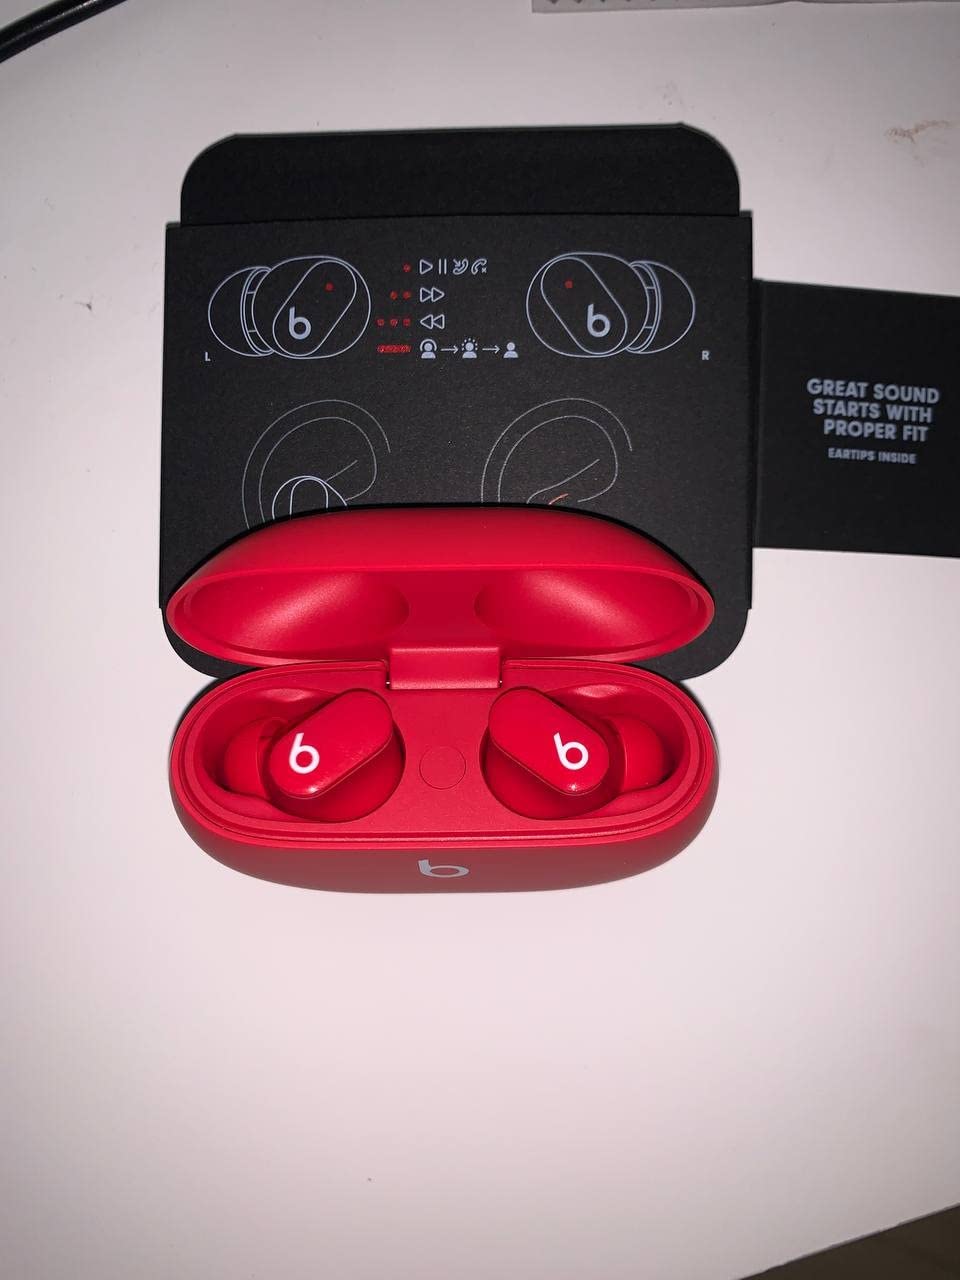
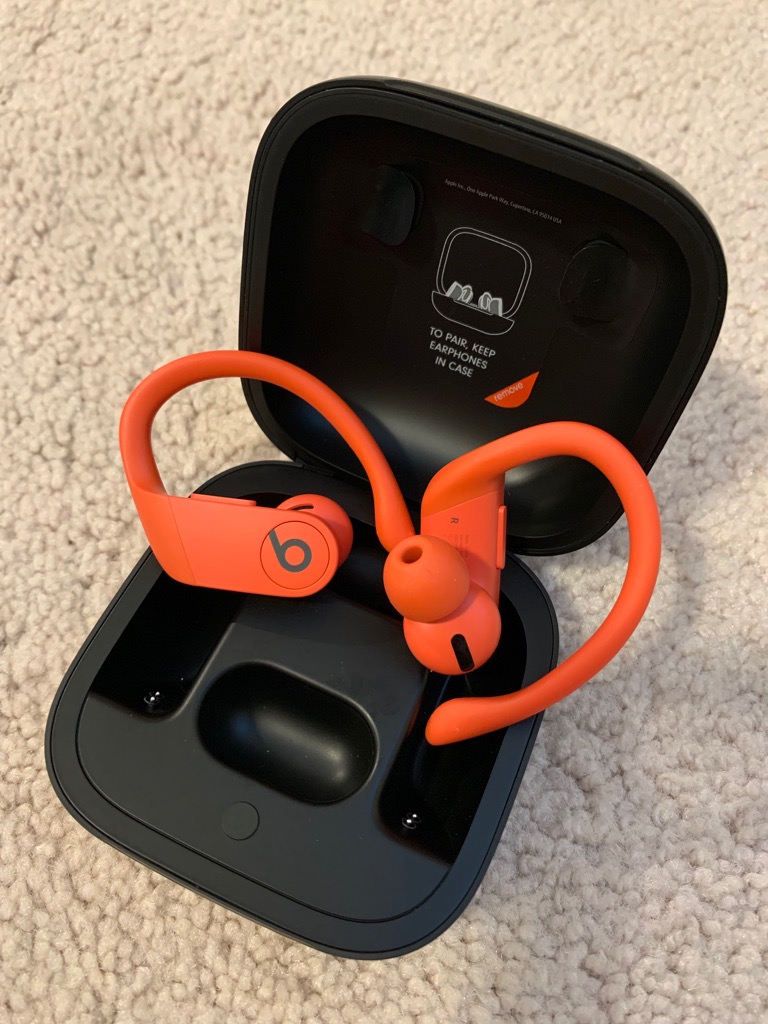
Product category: earbuds
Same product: no